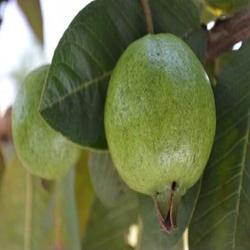
Label: Guava